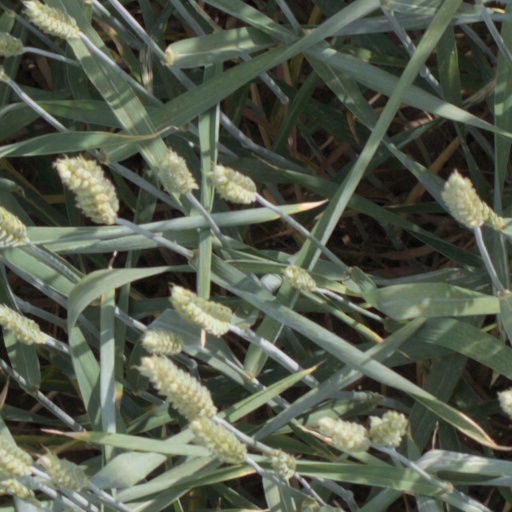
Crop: wheat